Roman Catholic Diocese of Wichita

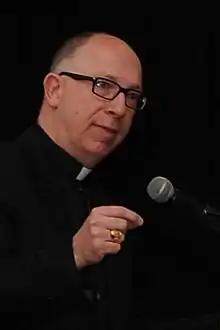
Bishop Jackels (2009)

The Diocese of Wichita is a Latin Catholic ecclesiastical territory, or diocese, of the Catholic Church in Kansas in the United States. It is a suffragan diocese in the ecclesiastical province of the metropolitan Archdiocese of Kansas City in Kansas.